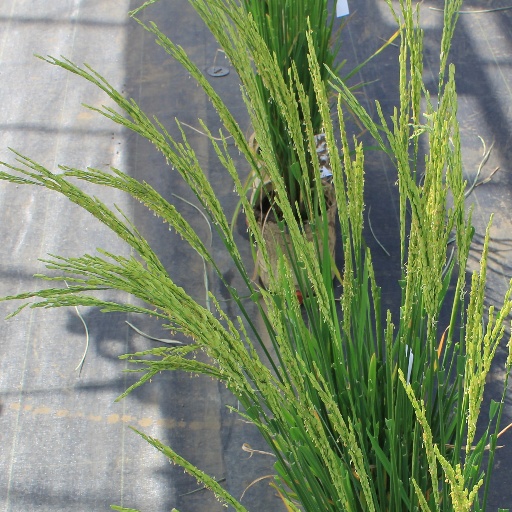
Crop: rice